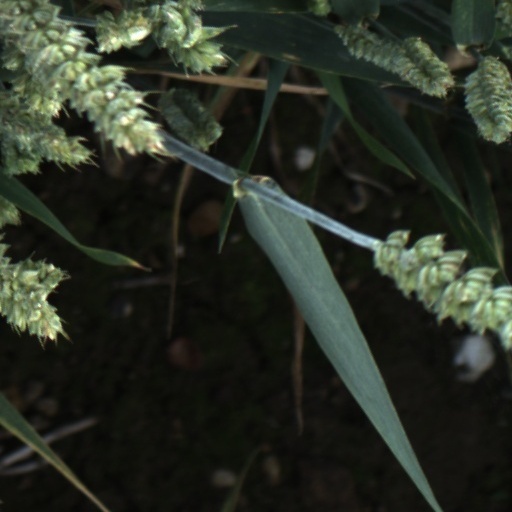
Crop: wheat